Sieben Steinhäuser

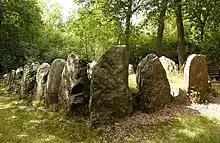
Grave D, the largest of the five gravesites

The Sieben Steinhäuser also Siebensteinhäuser is a group of five dolmens on the Lüneburg Heath in the NATO training area of Bergen-Hohne, in the state of Lower Saxony in northern Germany. The stones are considered to be part of the funnelbeaker culture (3500 - 2800 B.C.). The gravesite was granted protected cultural monument status in 1923.